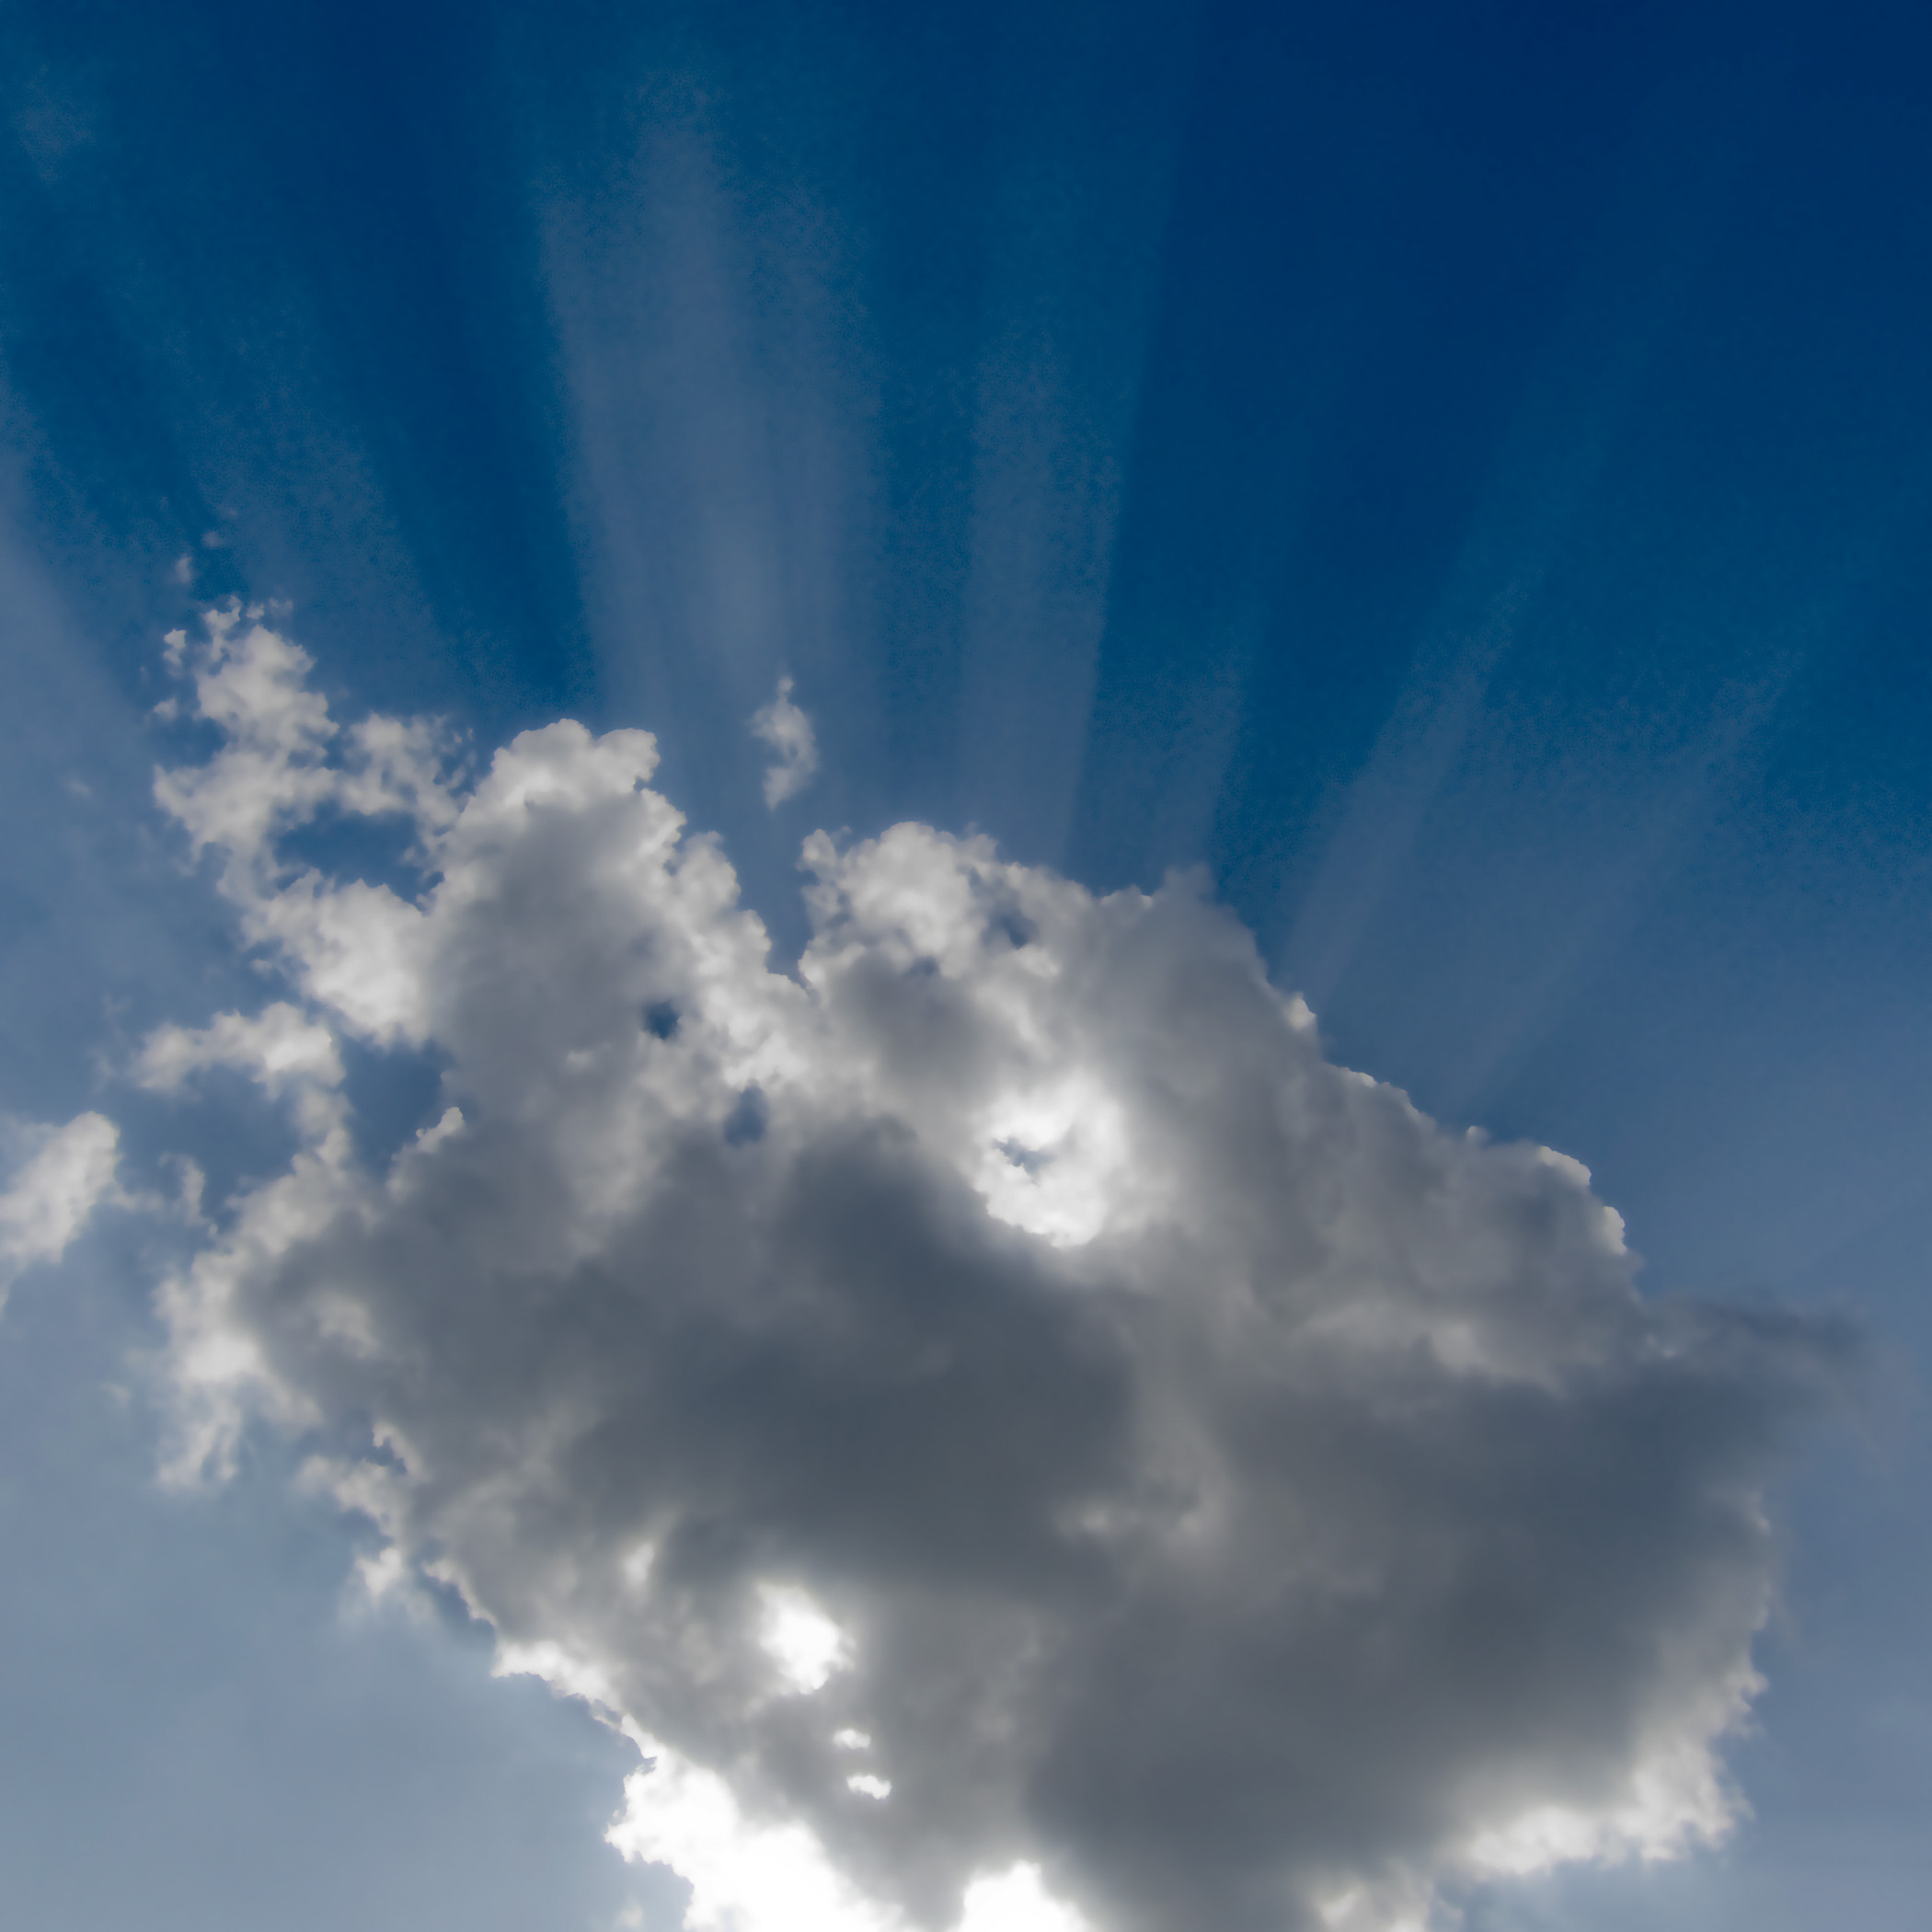
cloud, sky, sunlight, atmosphere, daytime, cumulus, blue, clouds, sumtersc, meteorological phenomenon, atmosphere of earth